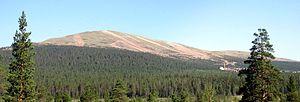
Tunturi est un terme finnois qui désigne une montagne arrondie de Fennoscandie. Tunturi, qui est d'origine same et signifie toundra, est traduit en danois par fjeld, en anglais par fell, en suédois par fjäll et provient du vieux norrois fjall qui signifie « montagne ».
La Laponie est une des dix-neuf régions de la Finlande. Jusqu'en 2009, elle était aussi une des six provinces avant leur suppression. Sa capitale est Rovaniemi.